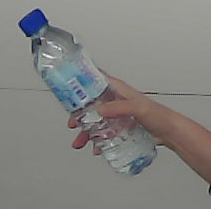
Product: nestle_water